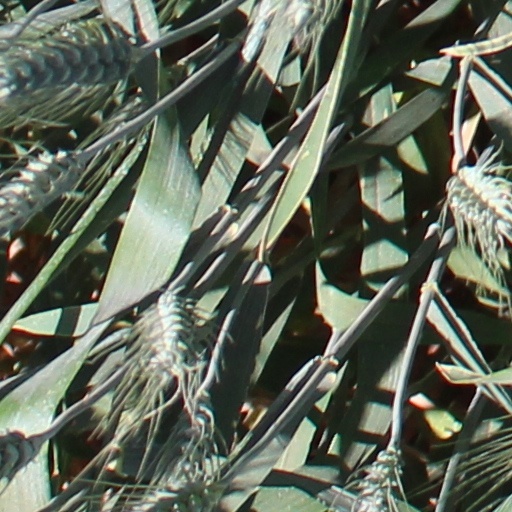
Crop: wheat